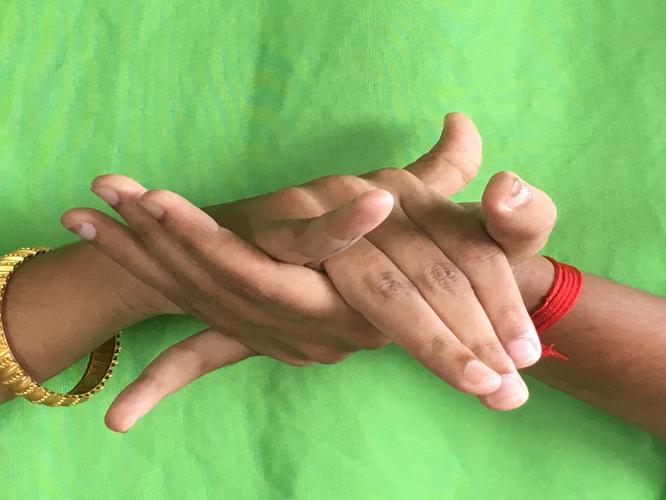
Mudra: Kurma
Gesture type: double_hand